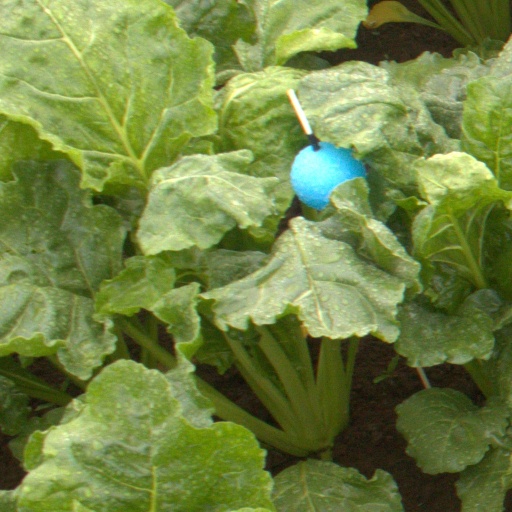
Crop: sugar beet